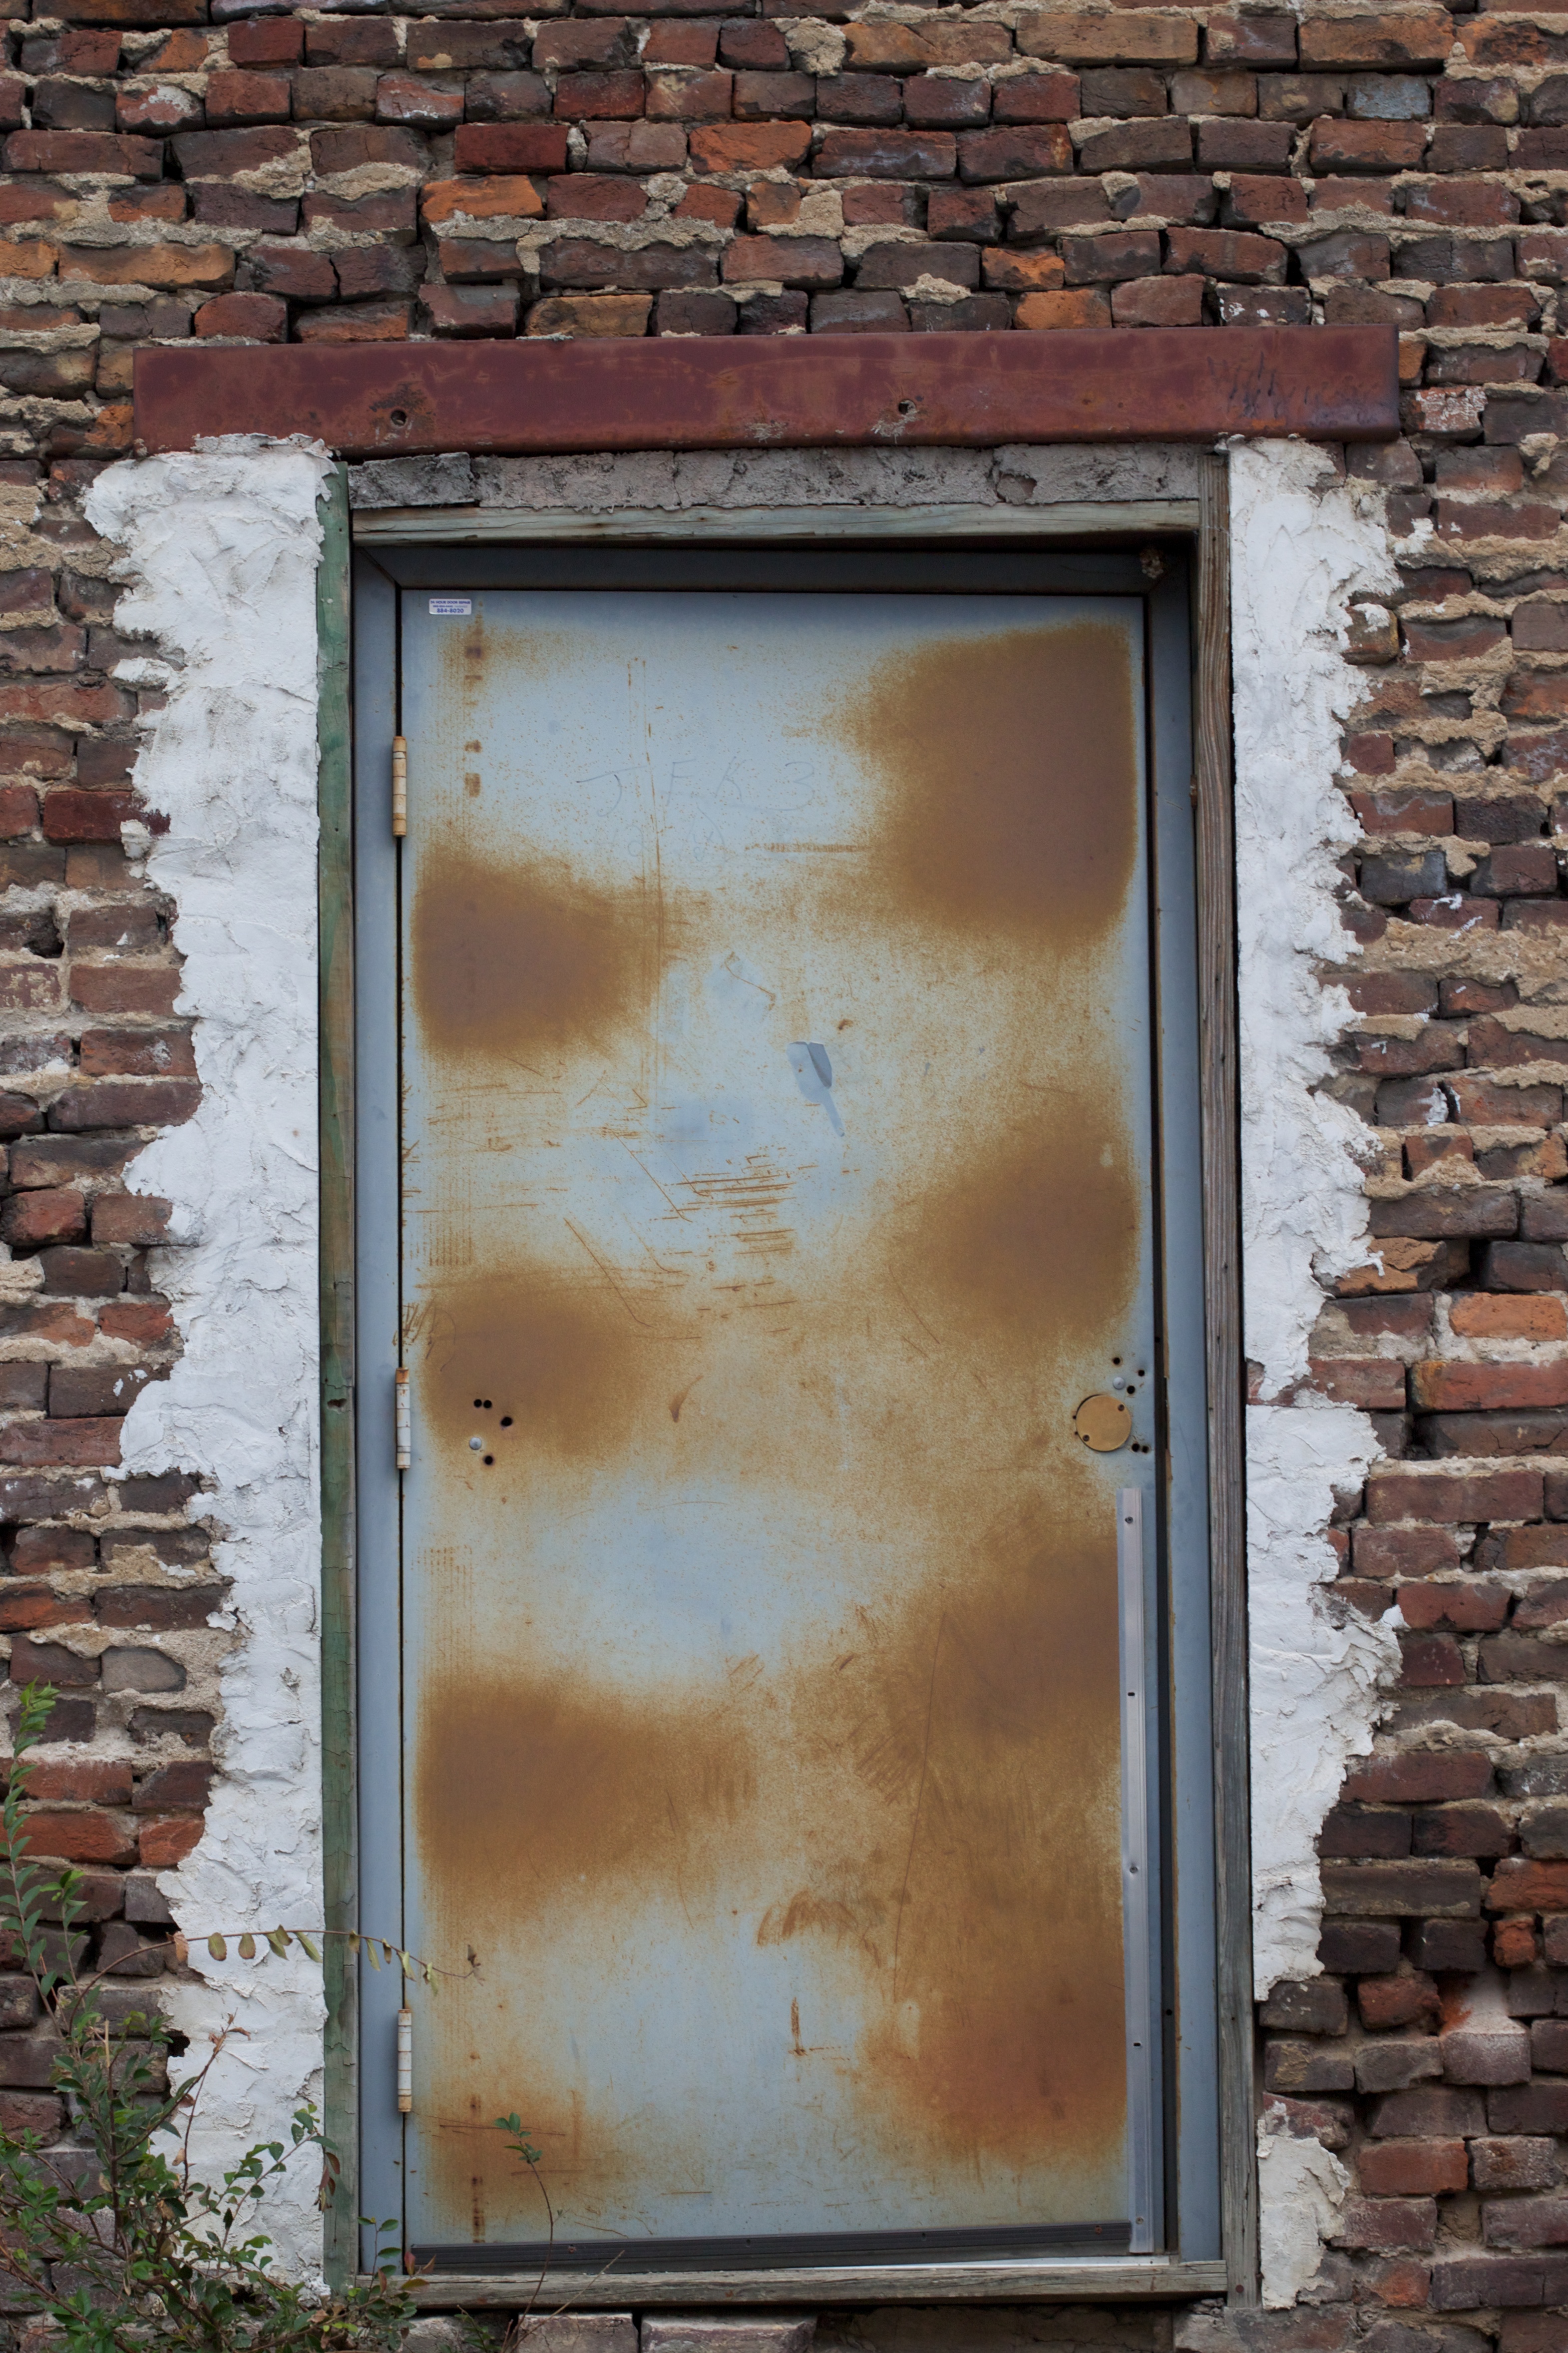
wood, house, window, wall, color, facade, brick, door, material, interior design, picture frame, odyssey, window covering, sash window